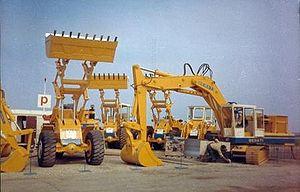
La société BENATI S.p.A. a été un important groupe industriel italien comprenant des sociétés productrices d'engins de terrassement pour les travaux publics. La société a été créée à Imola en 1961 par Renato Bacchini.
Fiat-Allis est une coentreprise créée le 4 janvier 1974 entre le constructeur italien de matériel de travaux publics, Fiat MMT et l'américain Allis-Chalmers pour la production d'engins de travaux publics : pelles mécaniques, chargeurs, bulldozers, niveleuses...